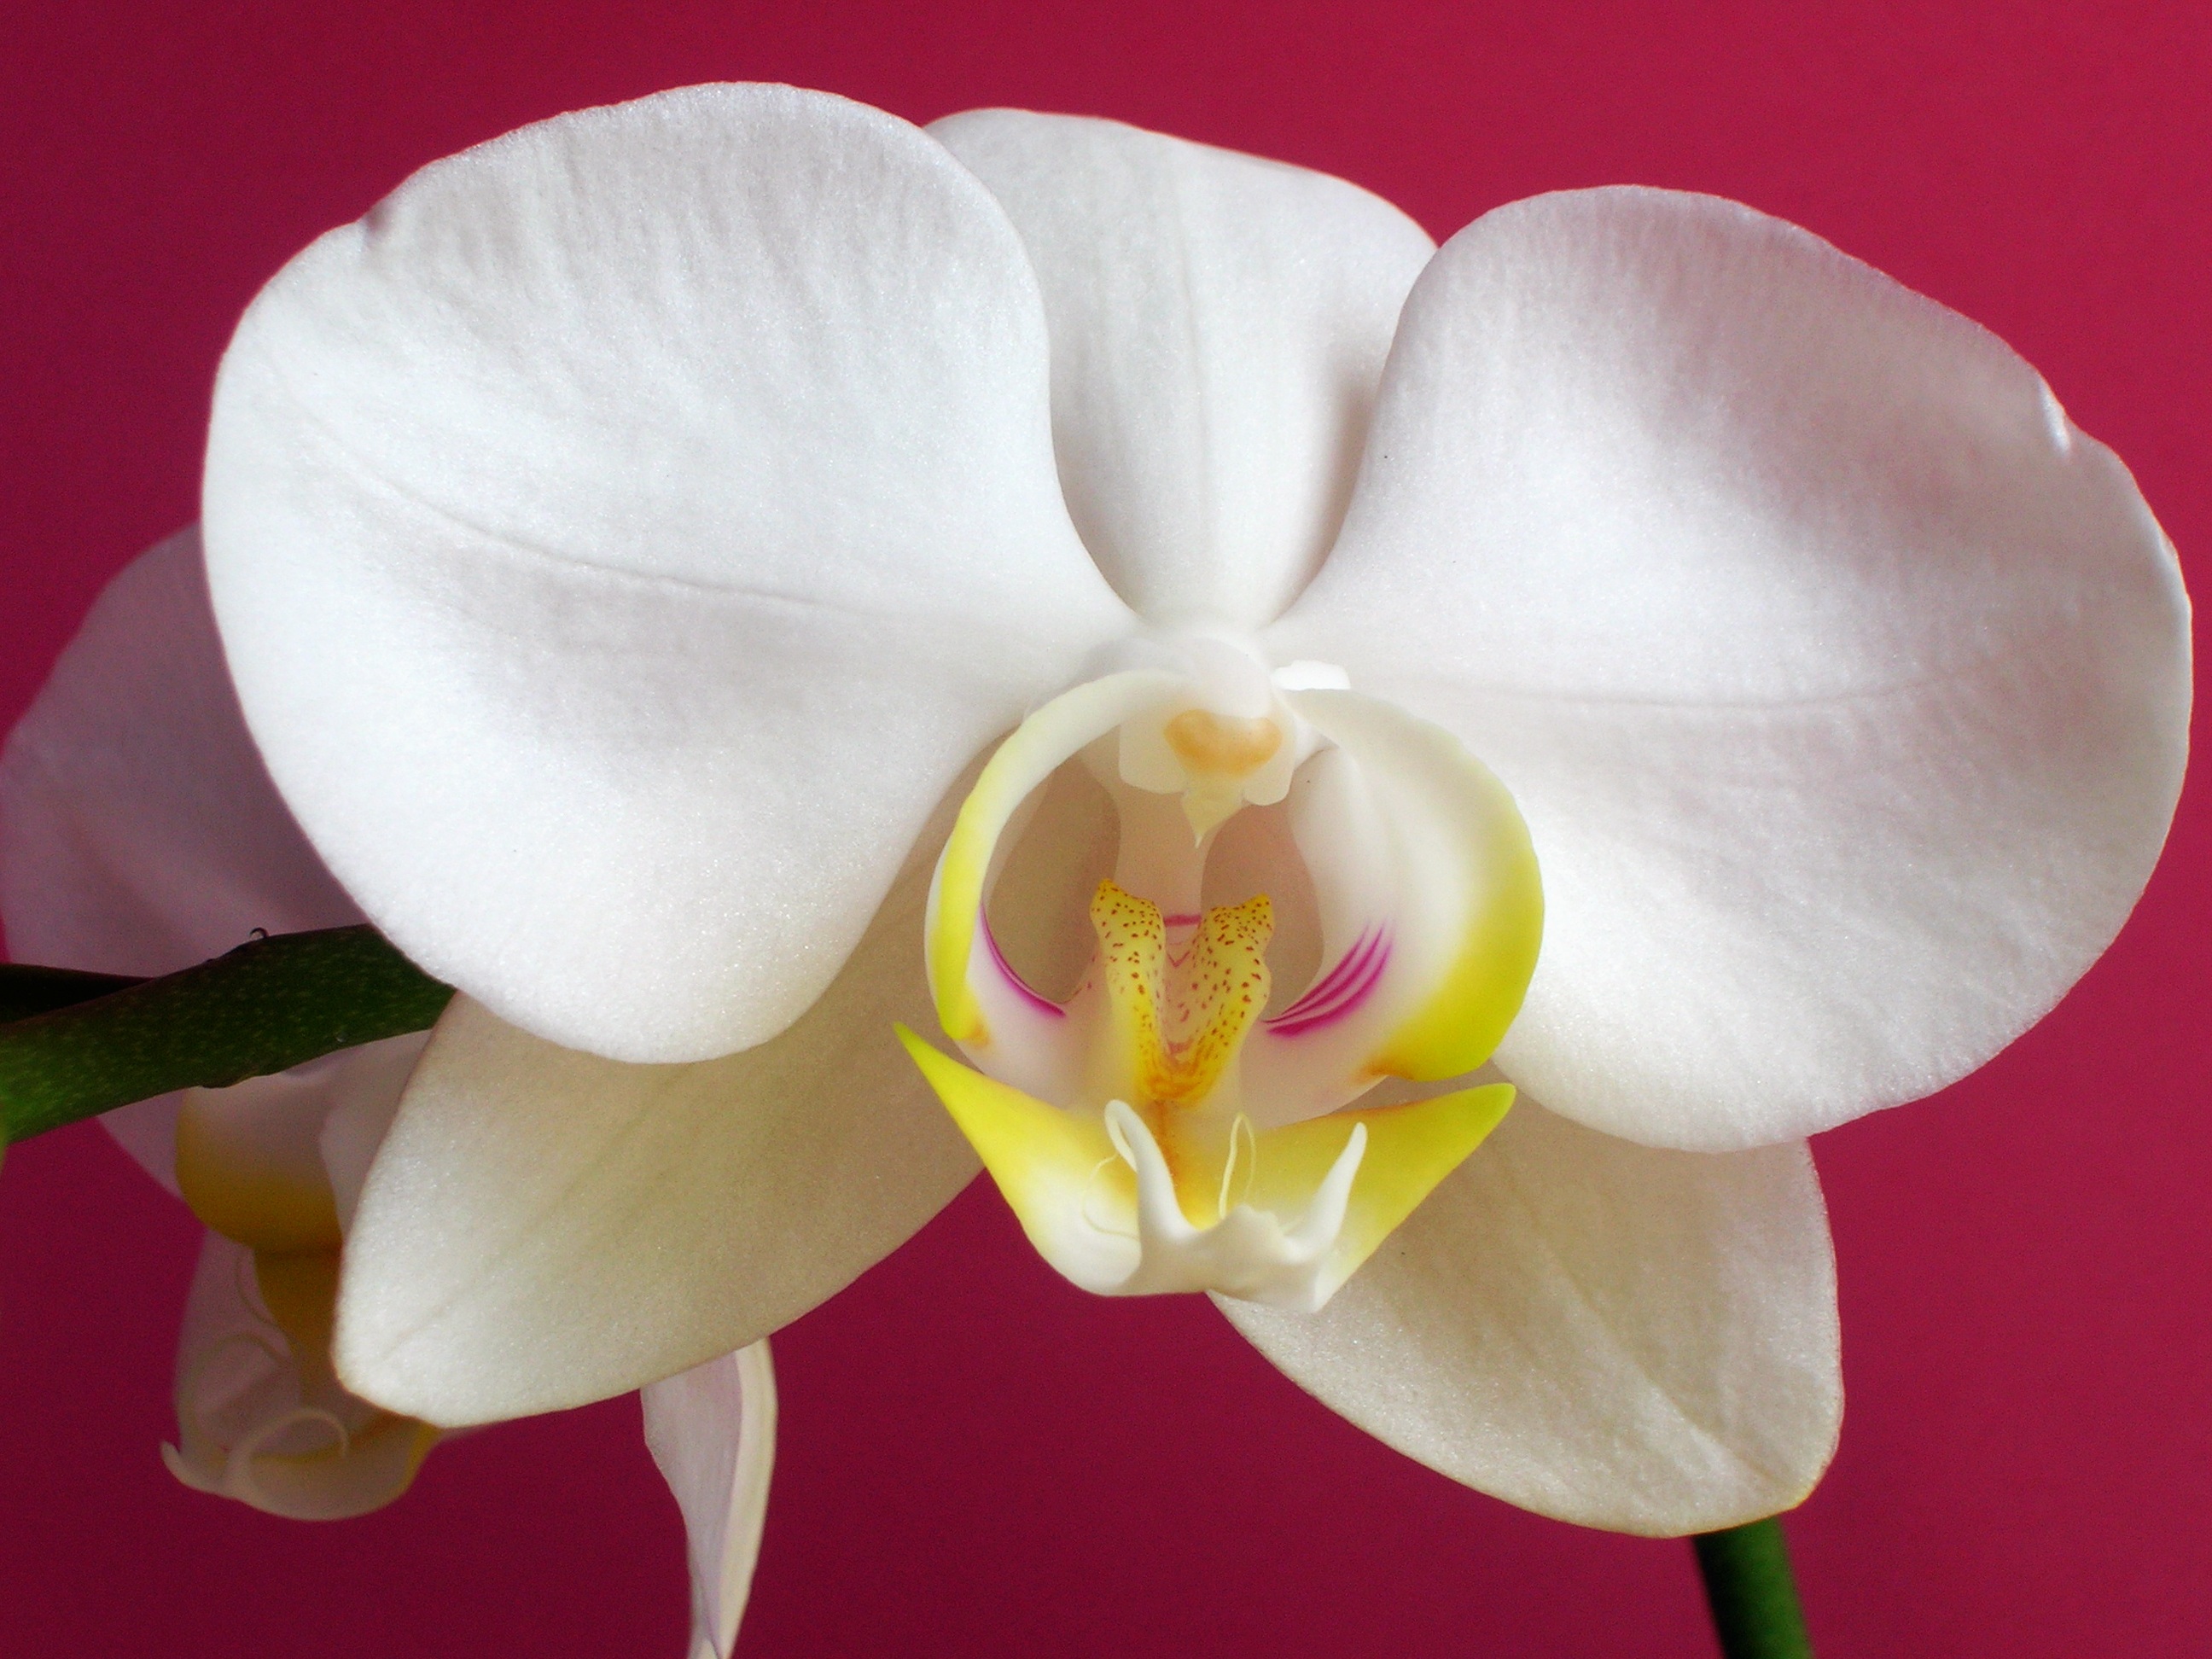
plant, white, flower, petal, botany, pink, flora, orchid, close up, macro photography, flowering plant, land plant, moth orchid, christmas orchid